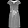
Label: Dress